Scarab Club

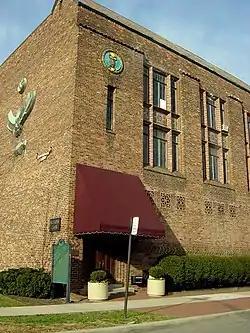

The Scarab Club (commonly referred to as "Historic Scarab Club of Detroit") is an artists' club, gallery, and studio in the Cultural Center Historic District of Detroit, Michigan, located at 217 Farnsworth Street, near the Detroit Institute of Arts and the Detroit Science Center. It was designated a Michigan State Historic Site in 1974 and listed on the National Register of Historic Places in 1979.